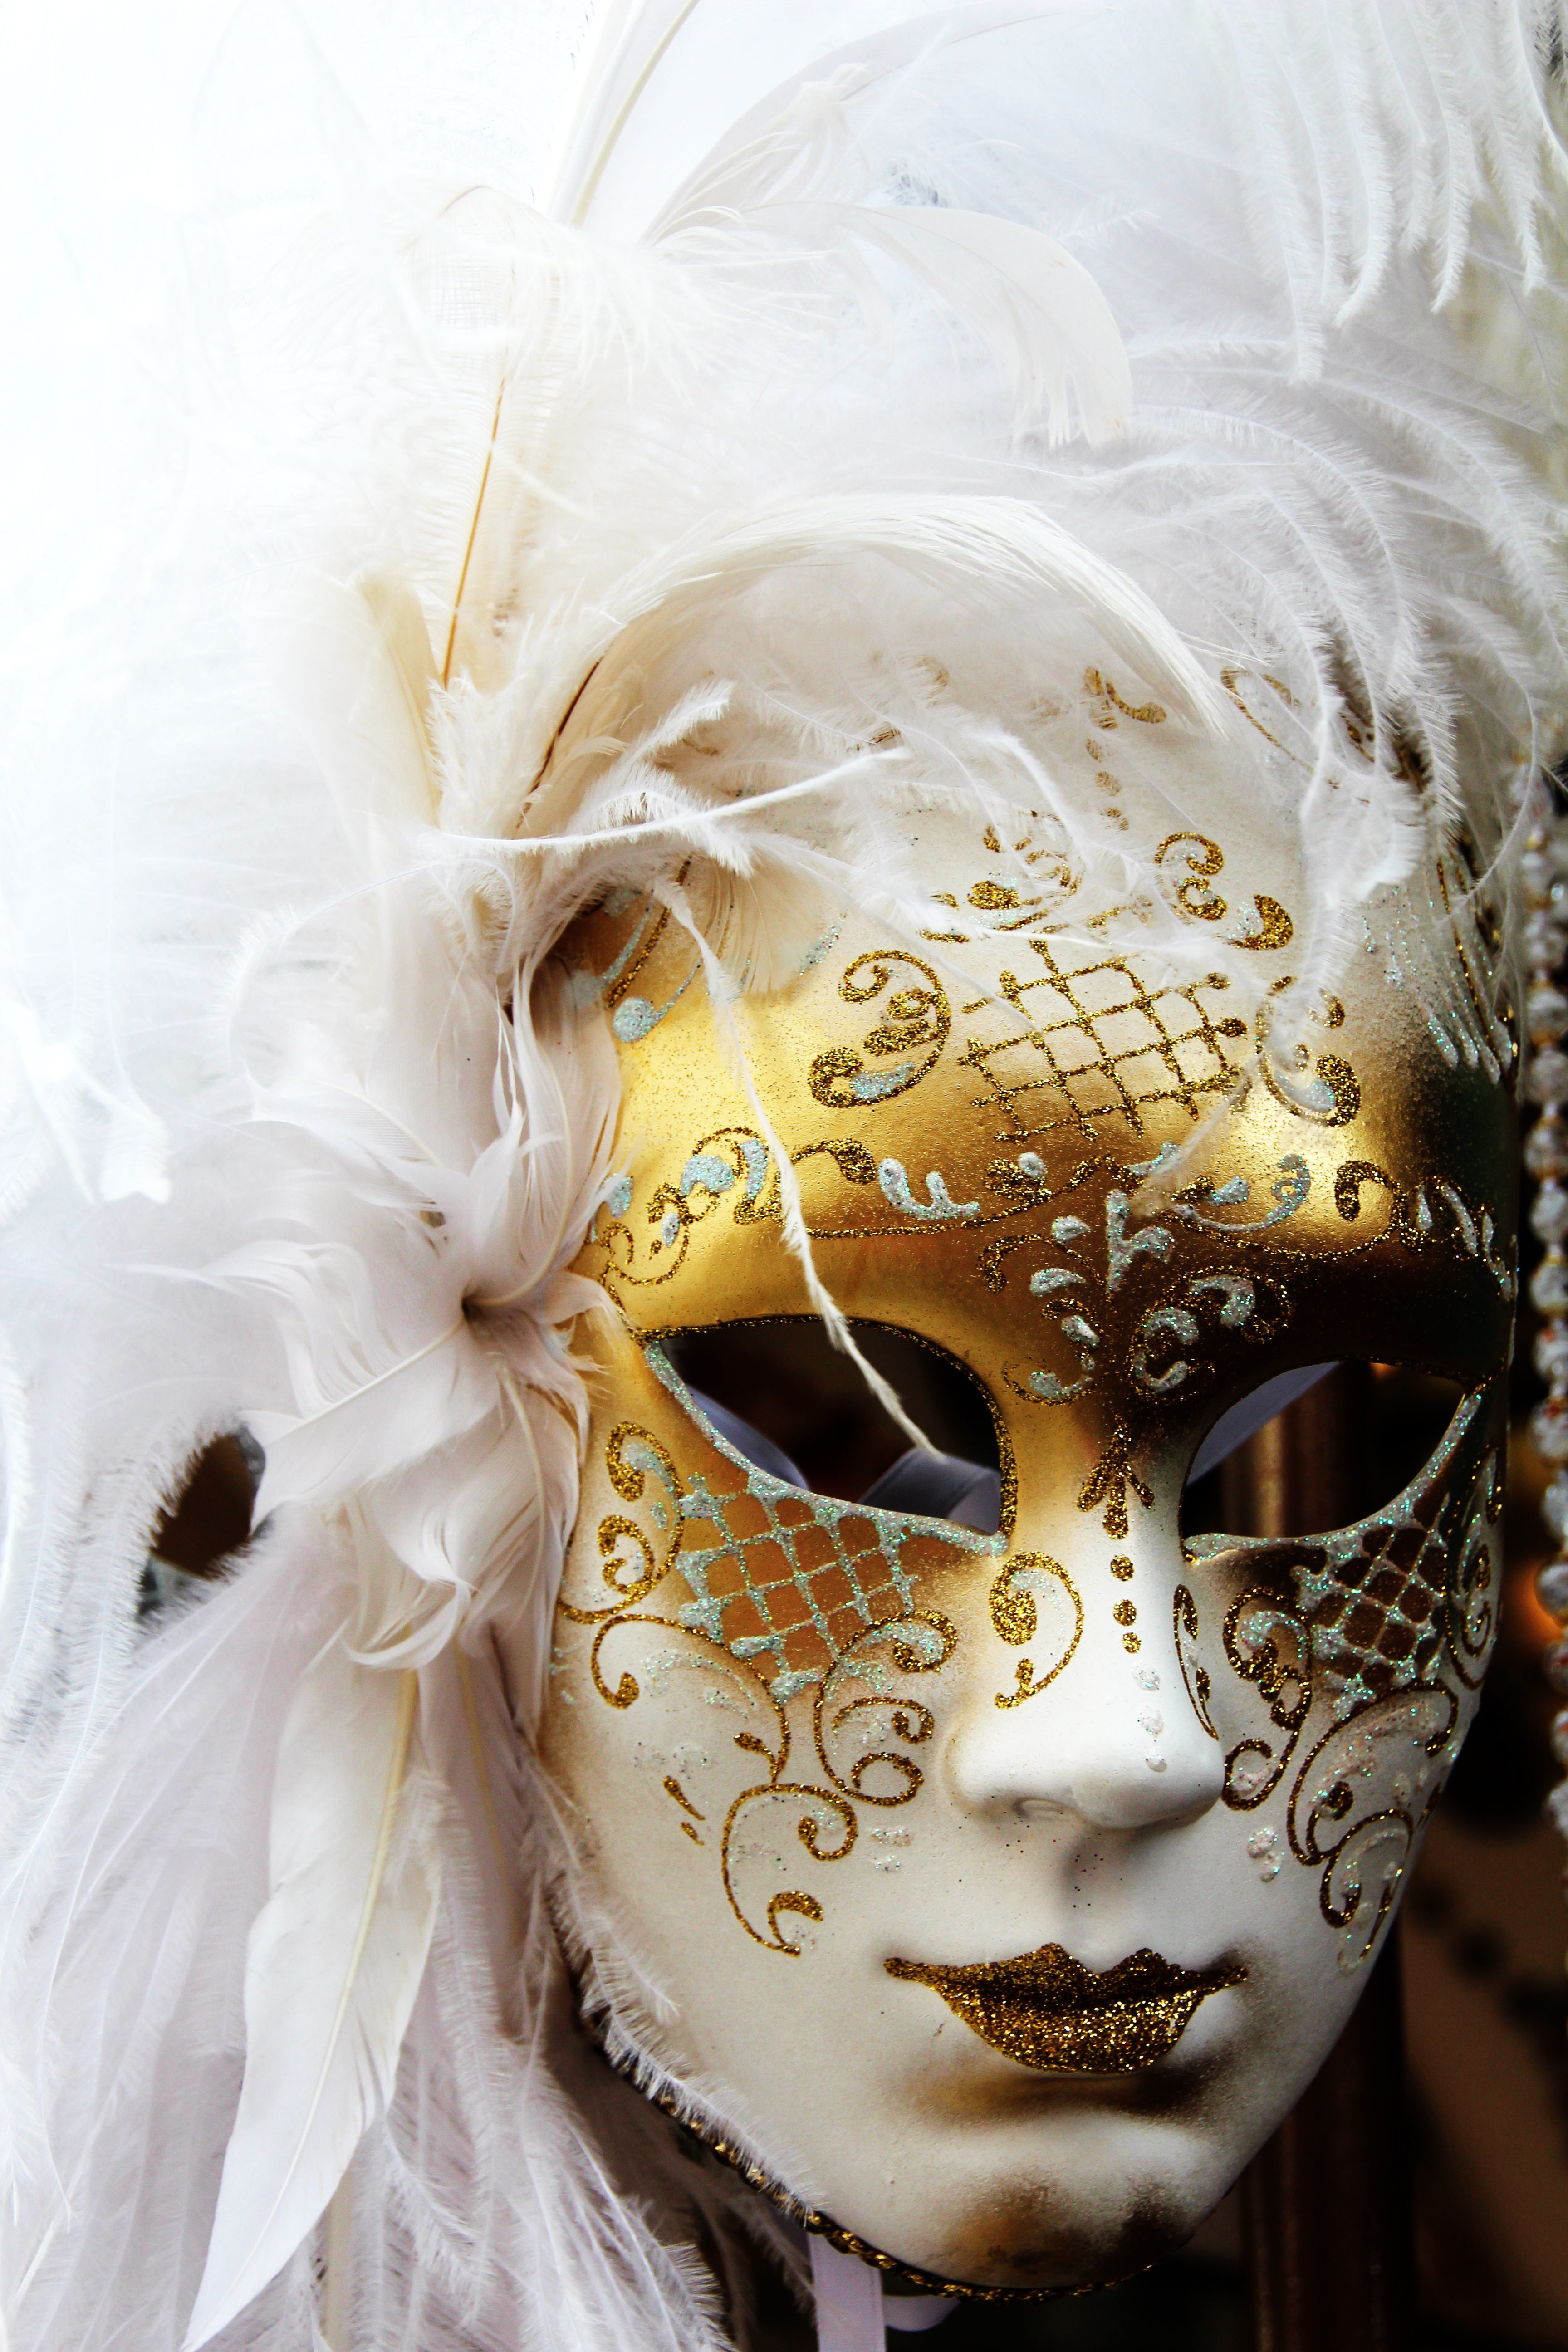
carnival, venice, clothing, headgear, close up, mask, head, costume, masque